Zhajiangmian
Also known as:
ar - Arabic: جاجيانغميان
es - Spanish: Zha jiang mian
fr - French: Zhajiang mian
ja - Japanese: 炸醤麺
jv - Javanese: Zhajiangmian
ko - Korean: 자장몐
pt - Portuguese: Zha jiang mian
sv - Swedish: Zhajiangmian
th - Thai: จ๋าเจี้ยงเมี่ยน
vi - Vietnamese: Trác tương miến
vro - Võro: Zhajiangmian
yue - Cantonese: 炸醬麪
zh - Chinese: 炸醬麵
Category: noodle (wheat noodle)
Cuisine: Chinese
Associated cuisines: Chinese, Japanese, South Korean
Area: Shandong
Countries: Japan, China, Korea
Region: Eastern Asia

The dish consists of thick wheat noodles topped with zhajiang, a fermented soybean-based sauce. Variations may include toppings of fresh or pickled Vegetable, beans, meat, tofu, or egg.

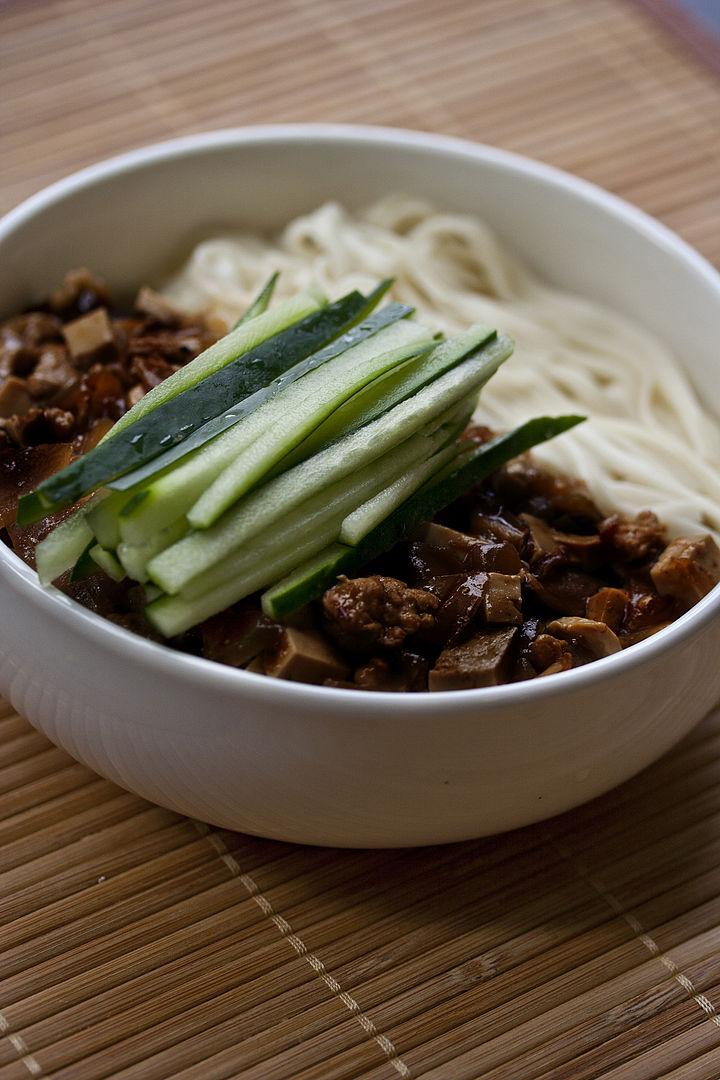
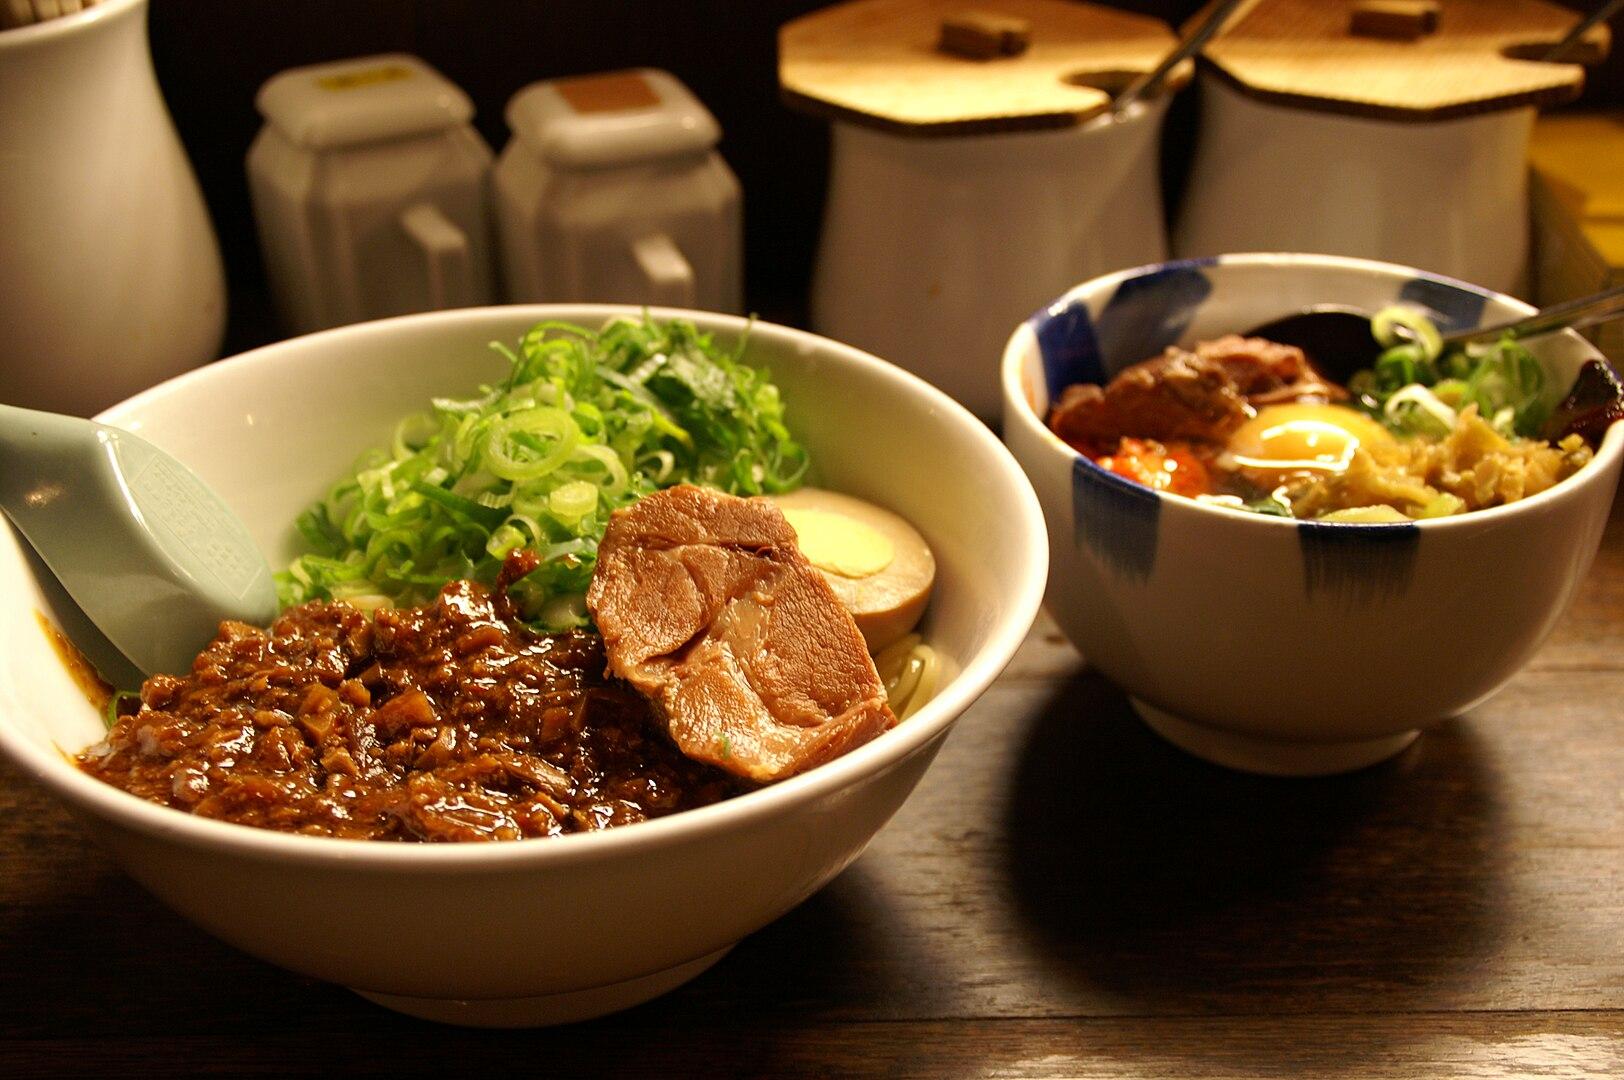
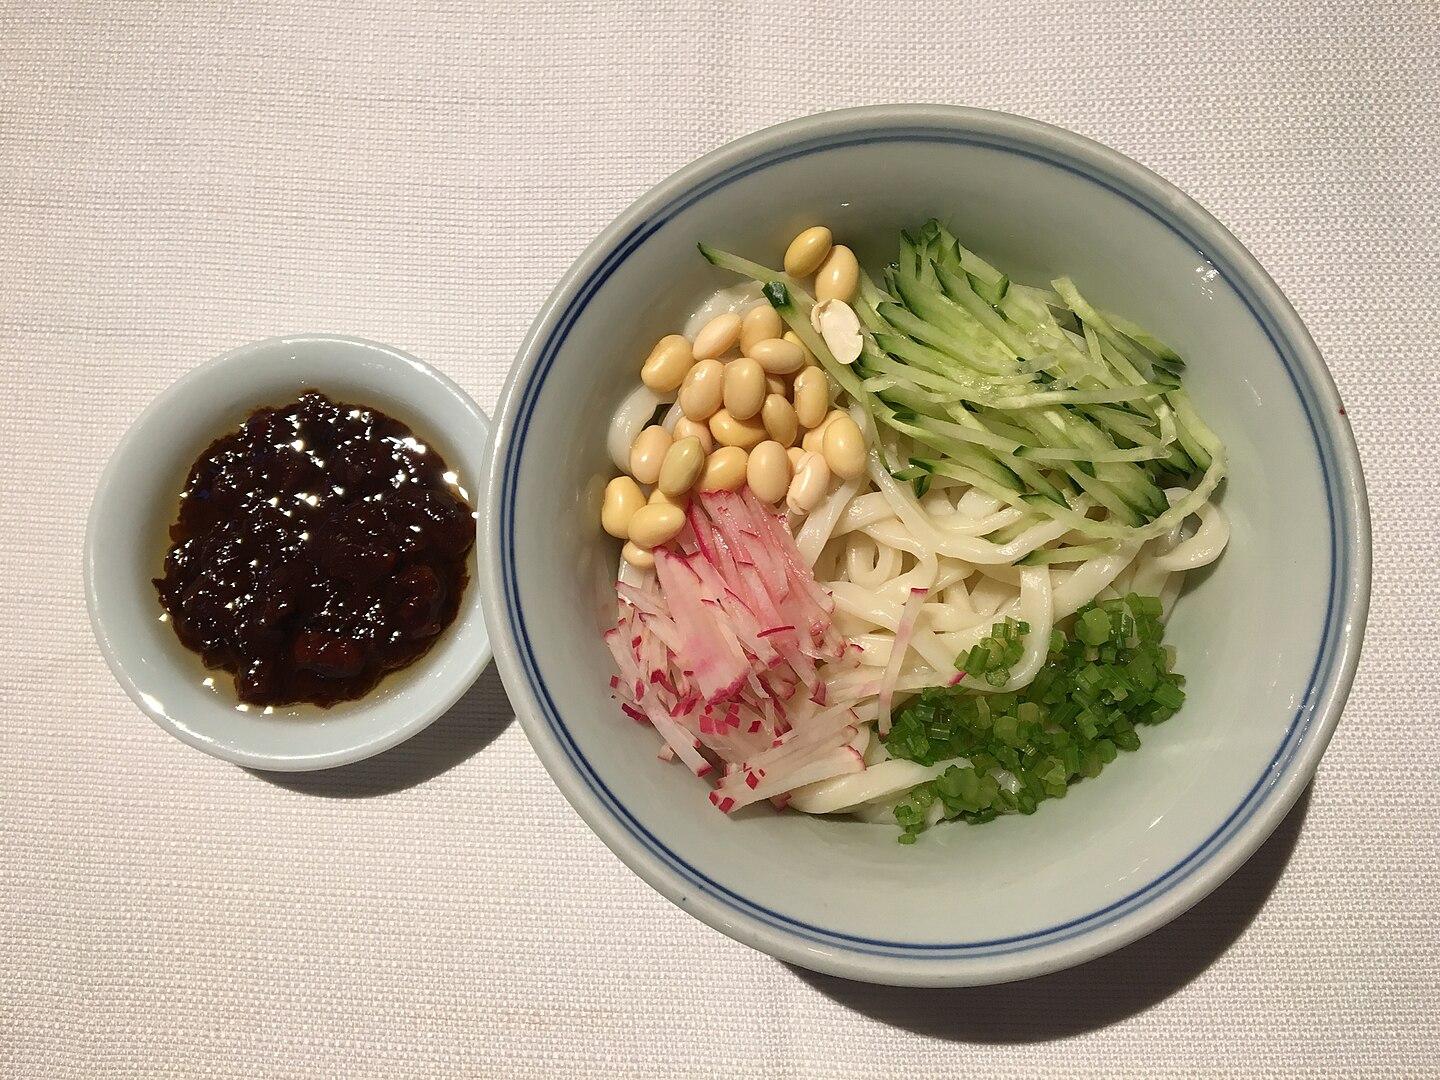
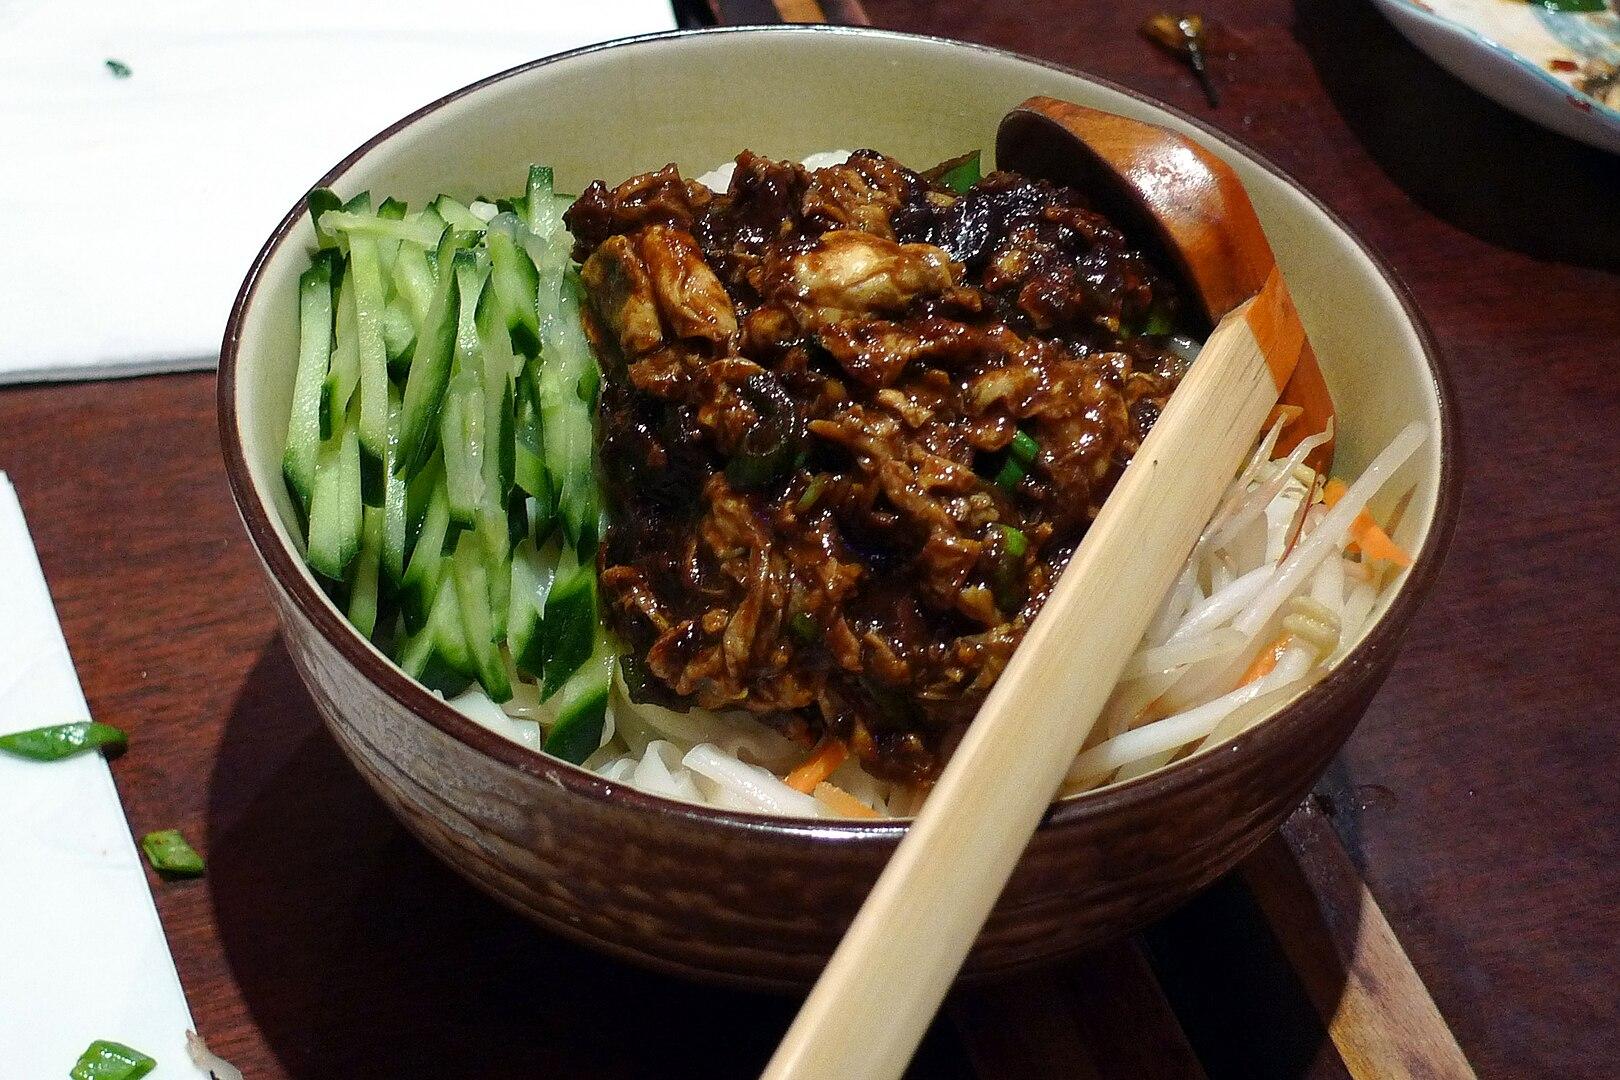
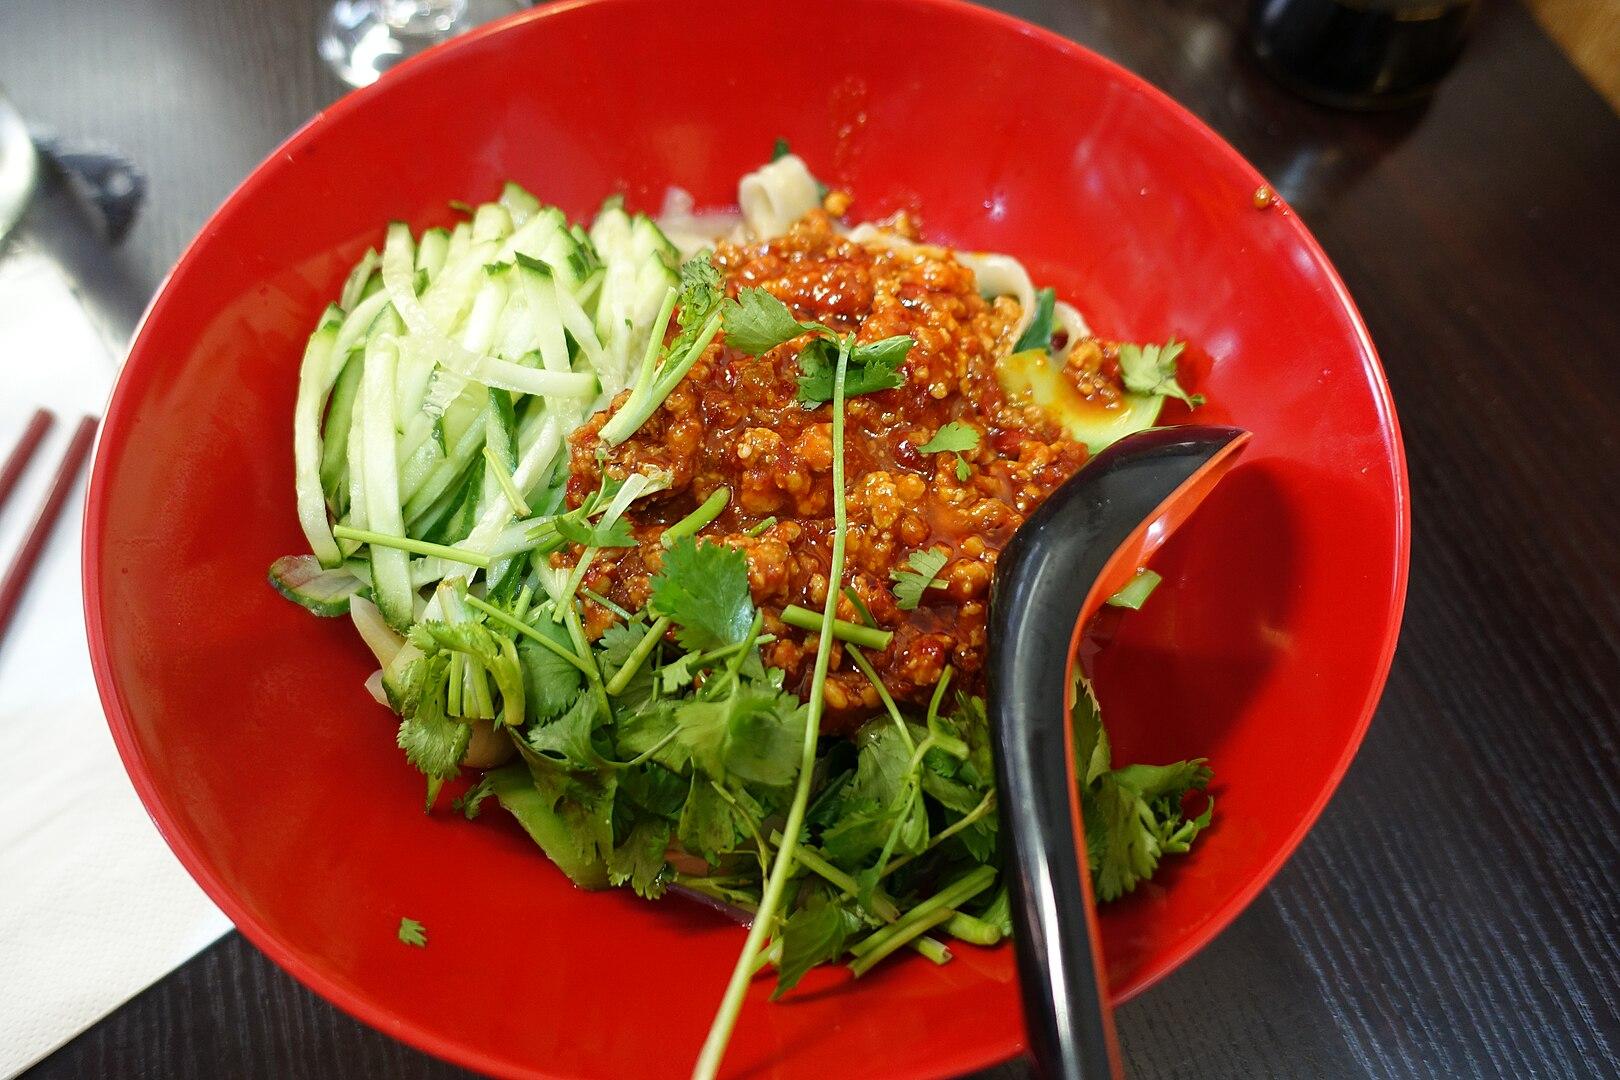